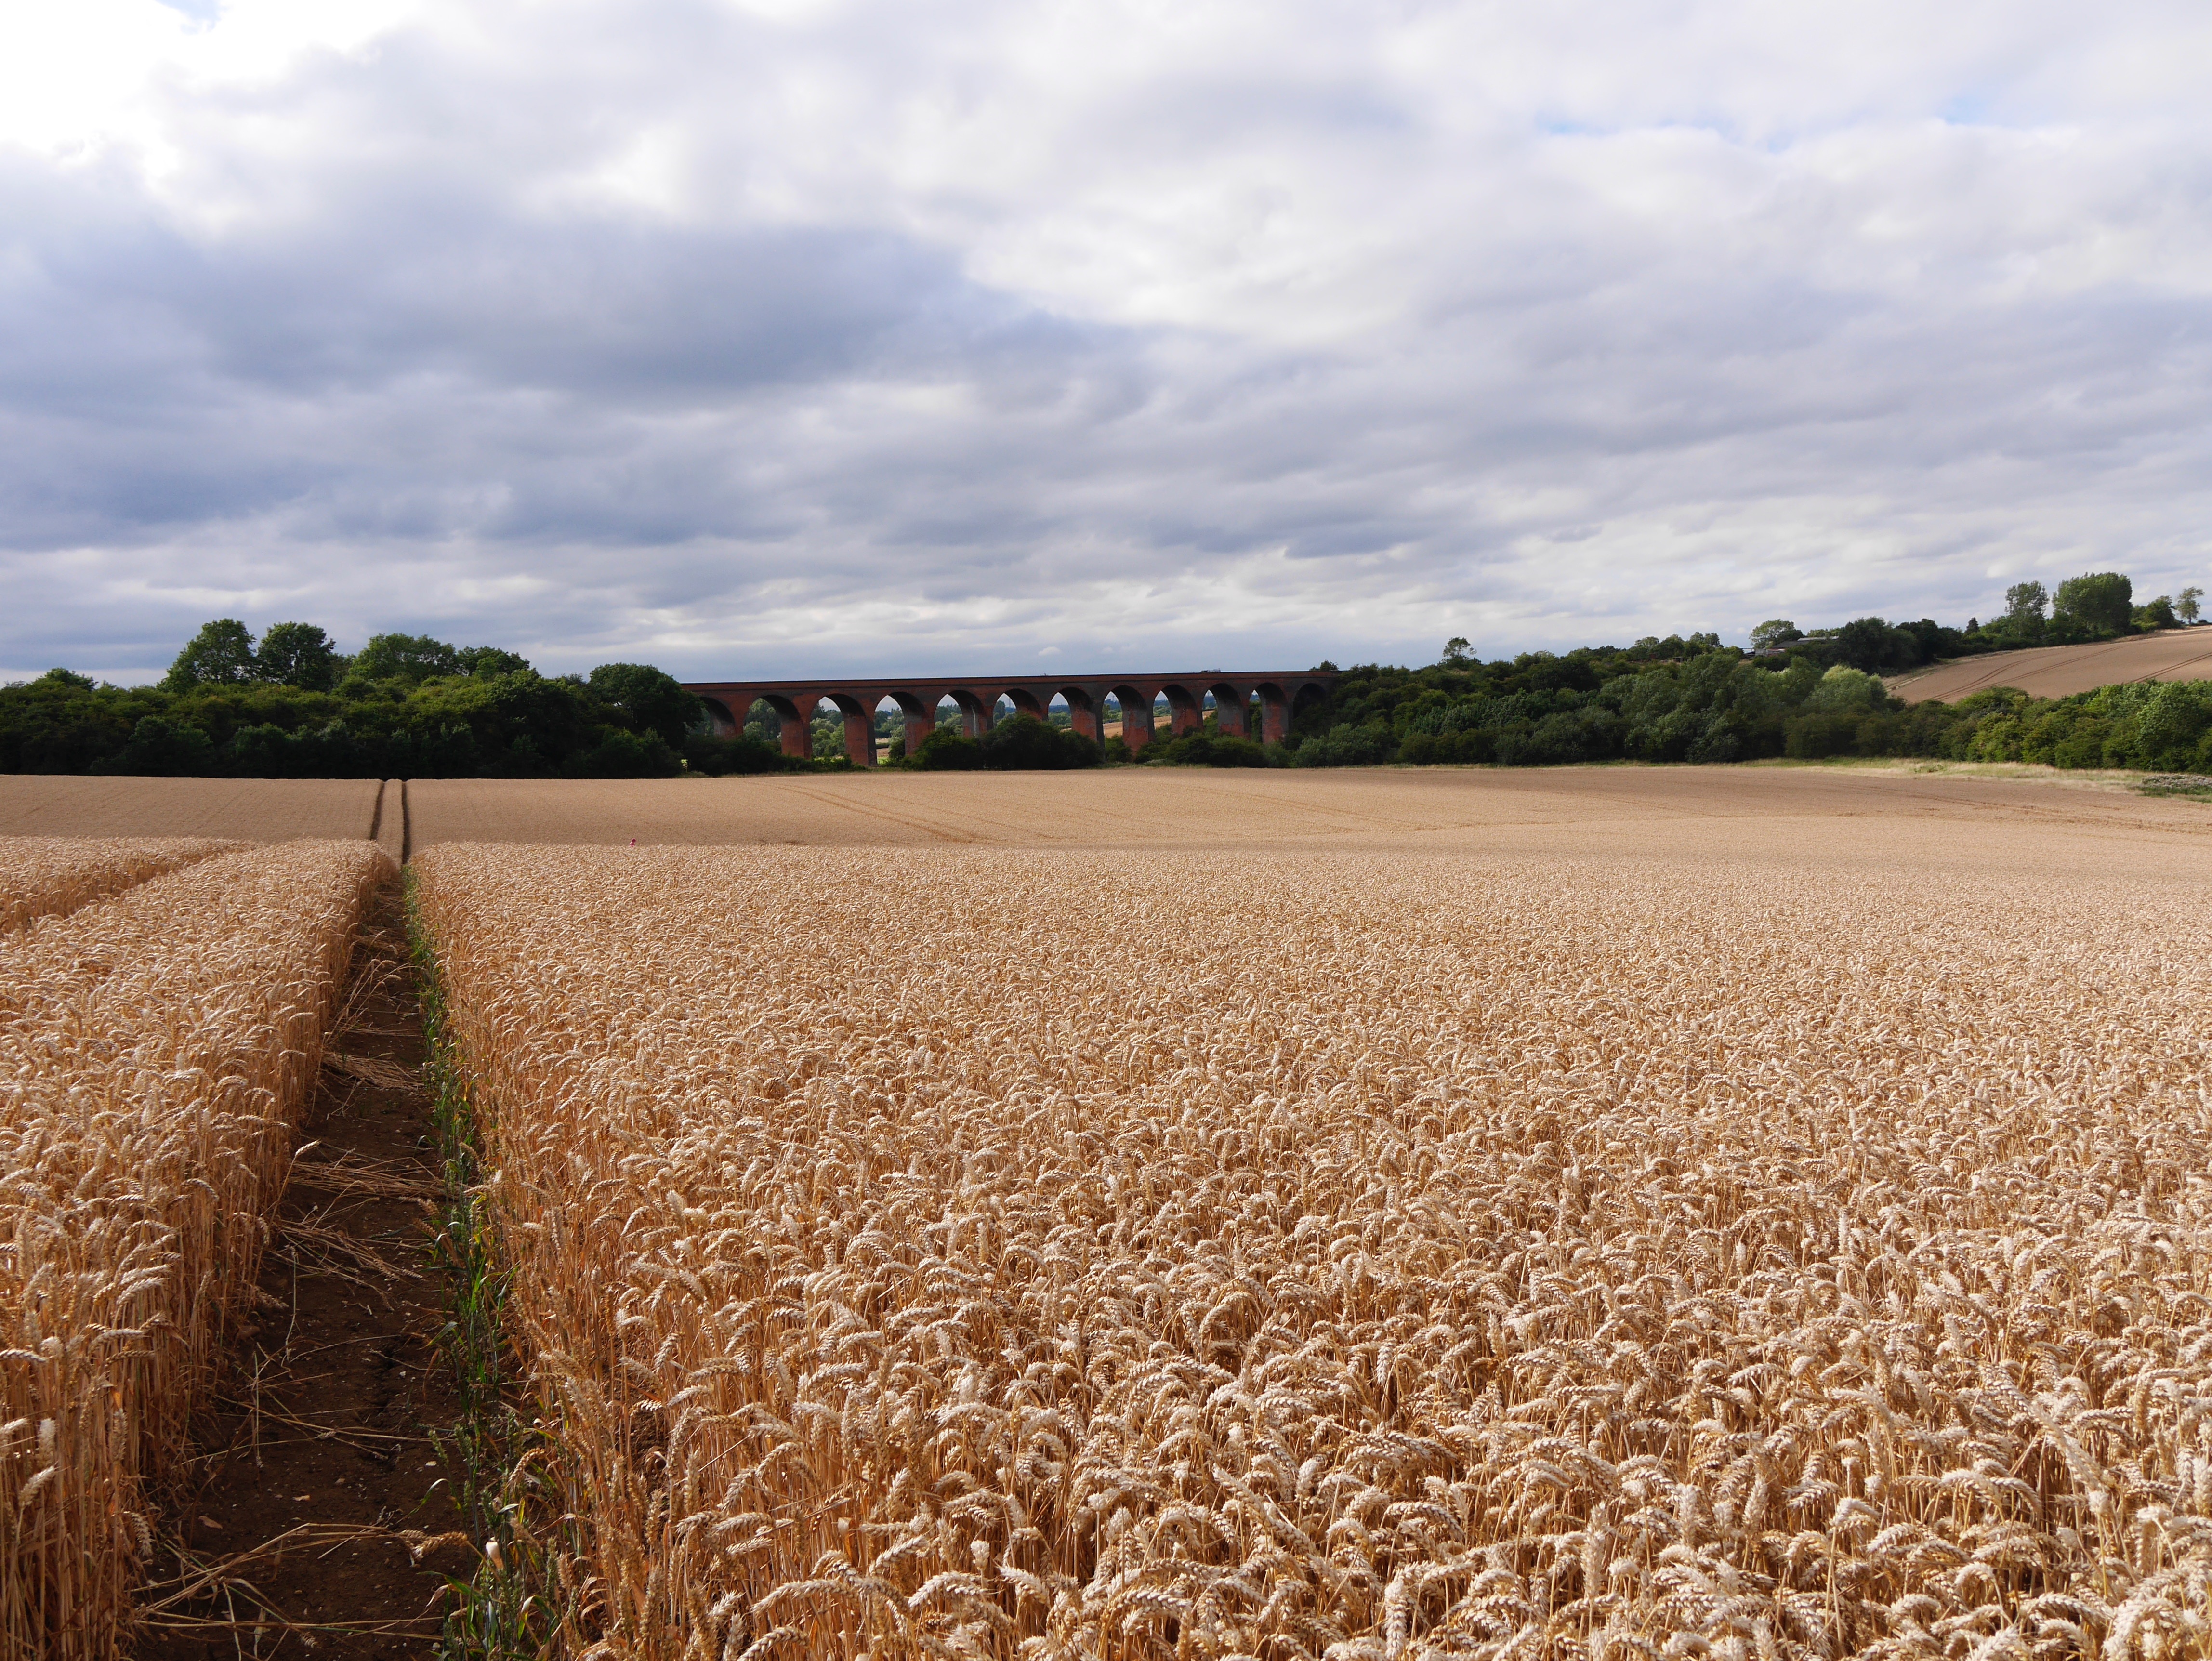
plant, field, farm, wheat, prairie, food, harvest, crop, soil, agriculture, plain, rural area, flowering plant, commodity, grass family, land plant, food grain, leicestershire corn field, path leading to railway viaduct, english late summer